A Nightmare on Elm Street 4: The Dream Master

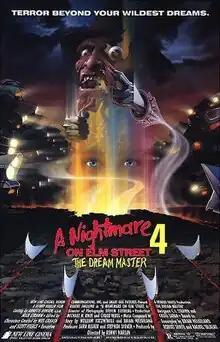
Theatrical release poster by Matthew Peak

A Nightmare on Elm Street 4: The Dream Master is a 1988 American fantasy slasher film directed by Renny Harlin, and is the fourth installment in the "A Nightmare on Elm Street" franchise. Serving as a sequel to "" (1987), the film follows Freddy Krueger (Robert Englund) who, following the death of Nancy Thompson and completing his revenge against the families who killed him, reappears in the dreams of Kristen Parker, Joey Crusel, and Roland Kincaid, where he uses Kristen's best friend, Alice Johnson, to gain access to new victims in order to satiate his murderous needs. "The Dream Master" is often popularly referred to as "the MTV Nightmare" of the franchise.